Aleksandra Uznańska-Wiśniewska

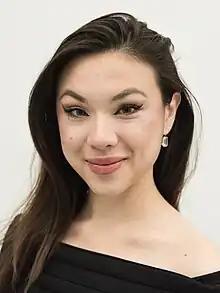
Aleksandra Uznańska-Wiśniewska in the Sejm (2023)

Aleksandra Karolina Uznańska-Wiśniewska (born 27 May 1994) is a Polish politician, political scientist, humanitarian and social activist. Since 2023, she is a member of the Sejm of Poland, as a member of the Civic Platform.